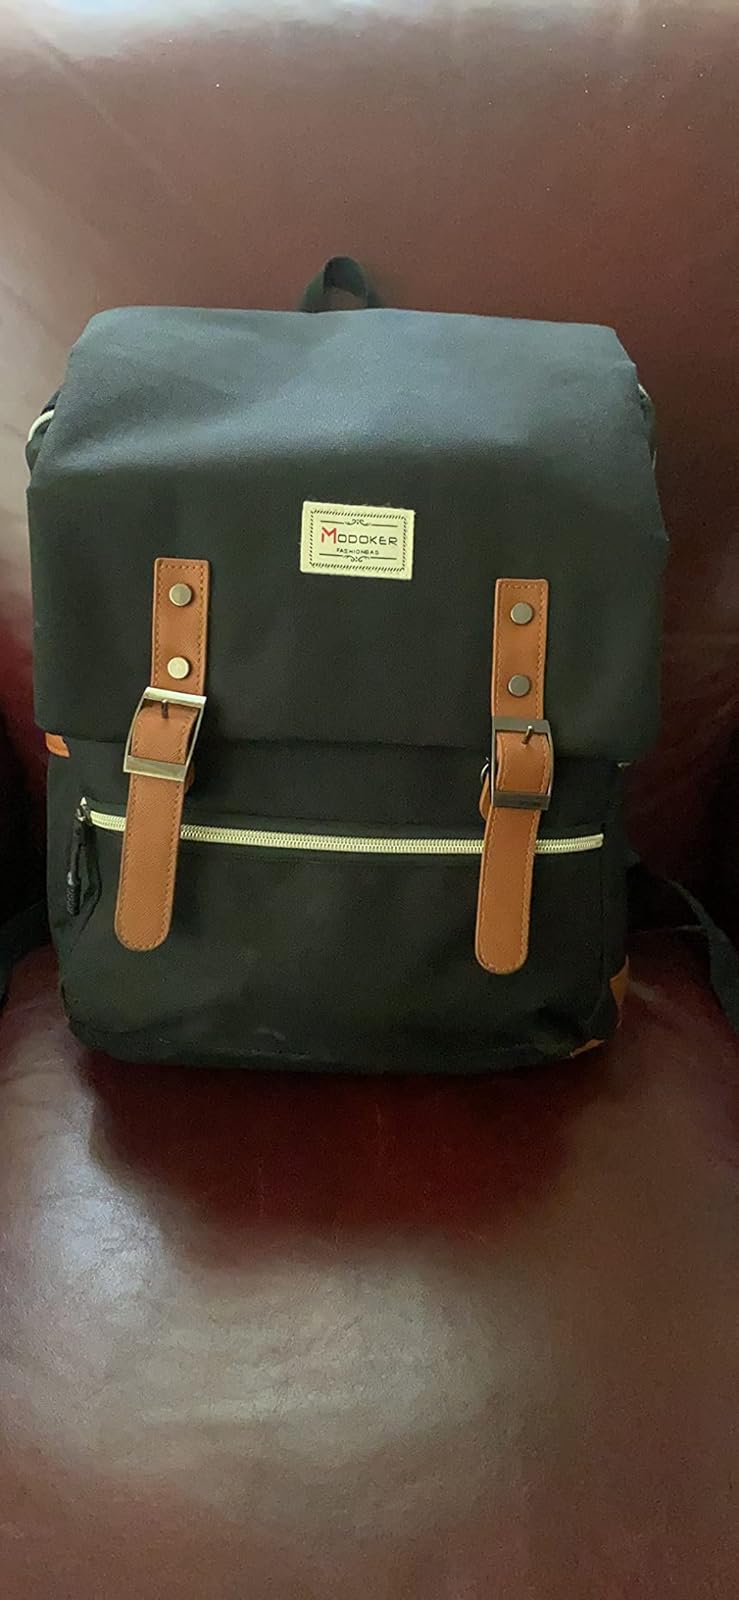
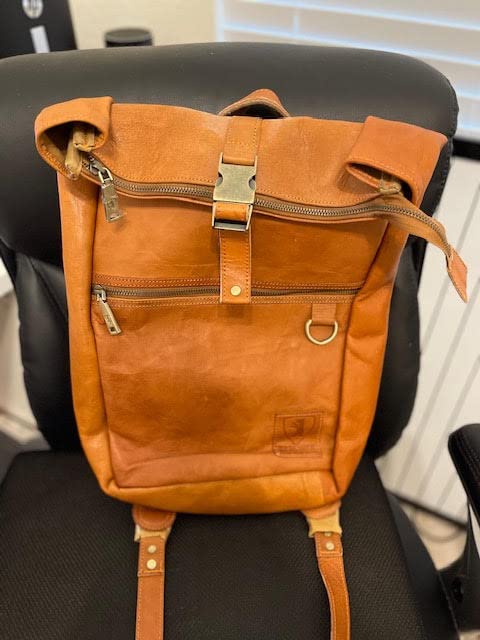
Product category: bag
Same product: no